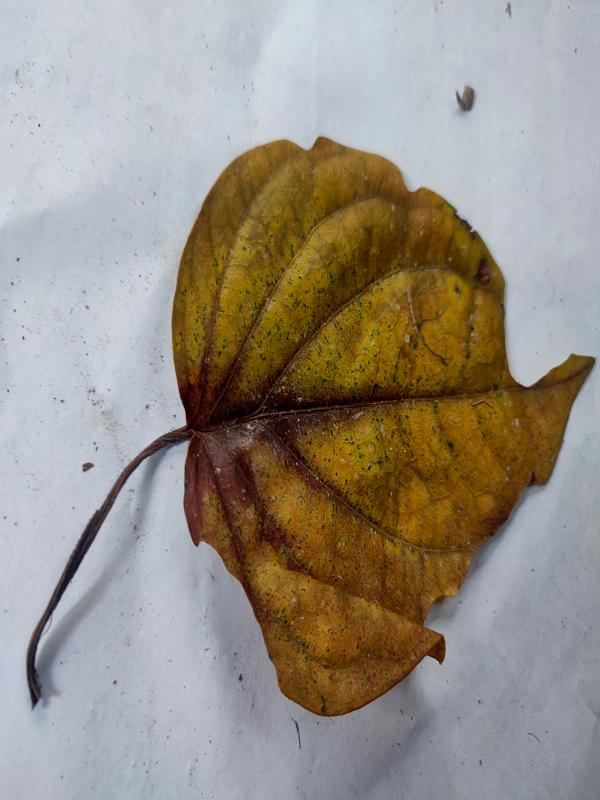
Label: Dried_Leaf